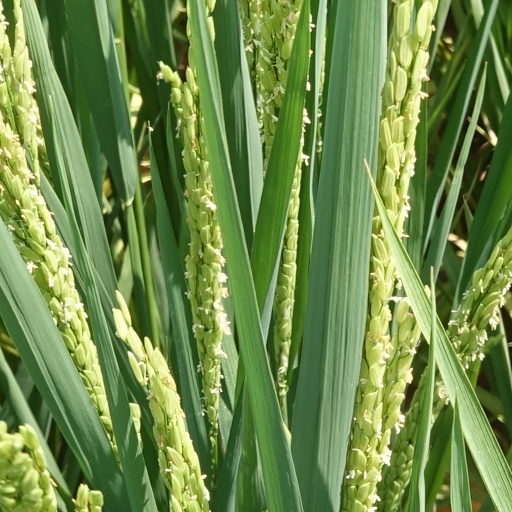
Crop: rice